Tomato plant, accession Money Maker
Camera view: bottom (45 deg); turntable rotation: 150 degrees
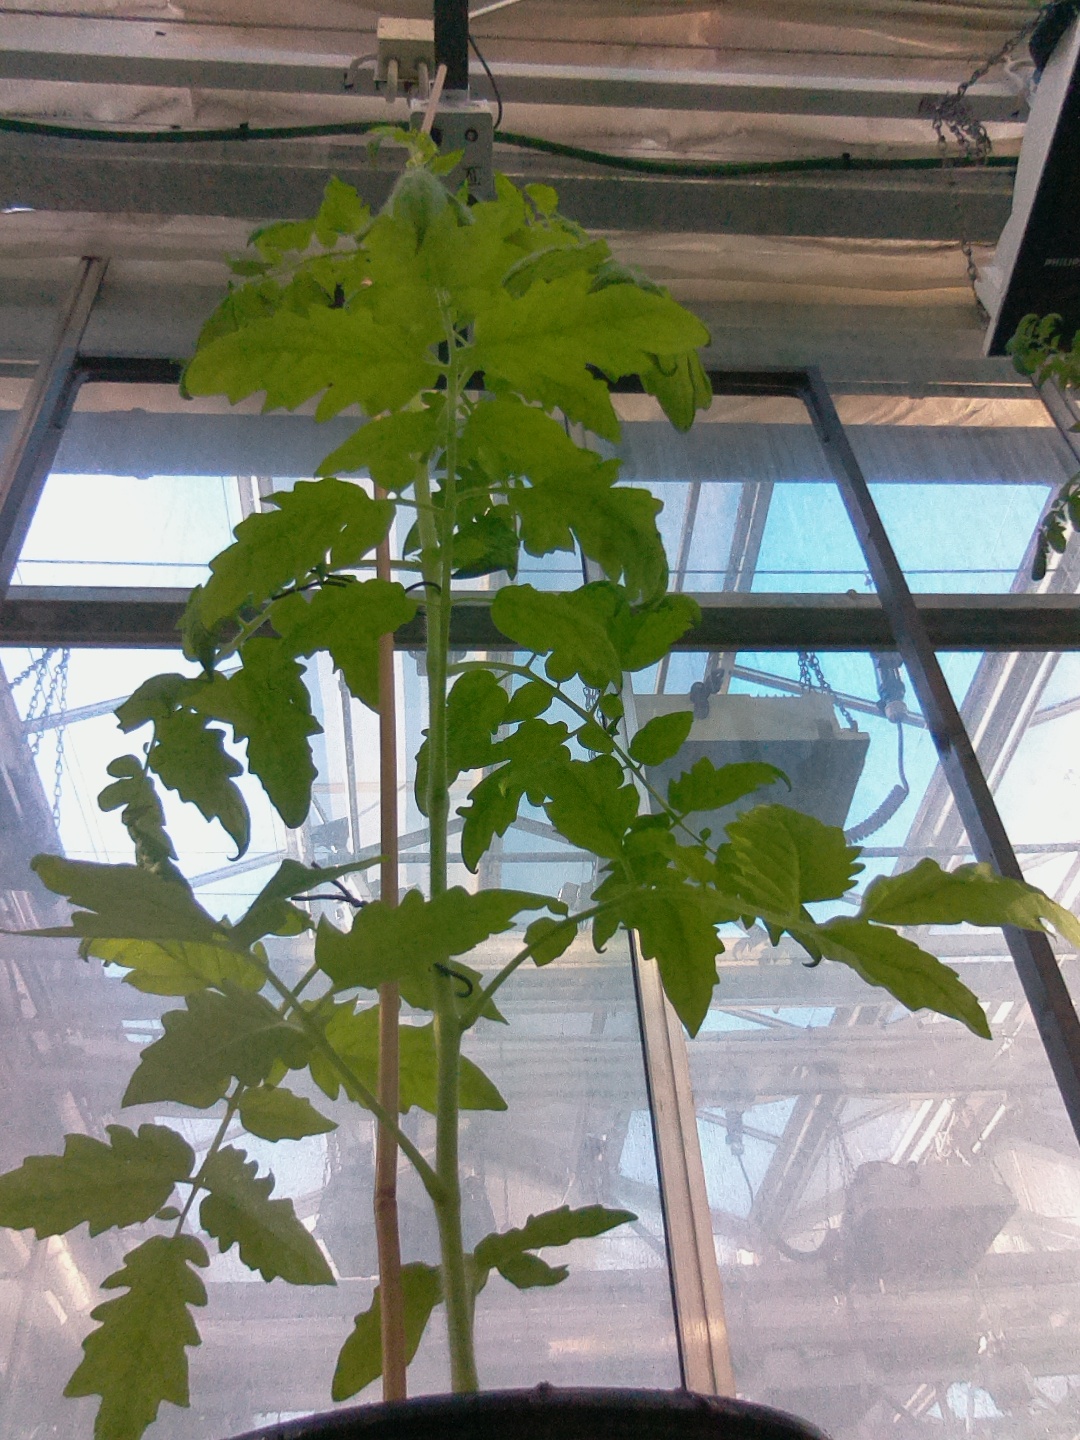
BBCH growth stage 22: 20%-30% Side shoots formed